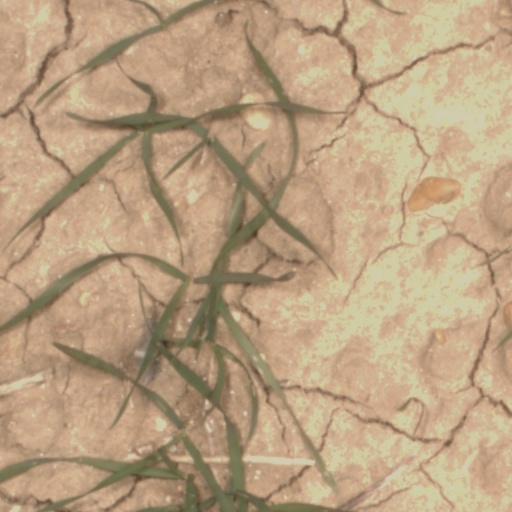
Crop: wheat